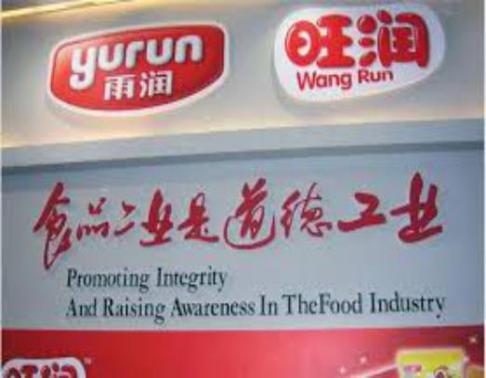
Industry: Food